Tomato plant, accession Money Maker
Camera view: tilt-top (135 deg); turntable rotation: 180 degrees
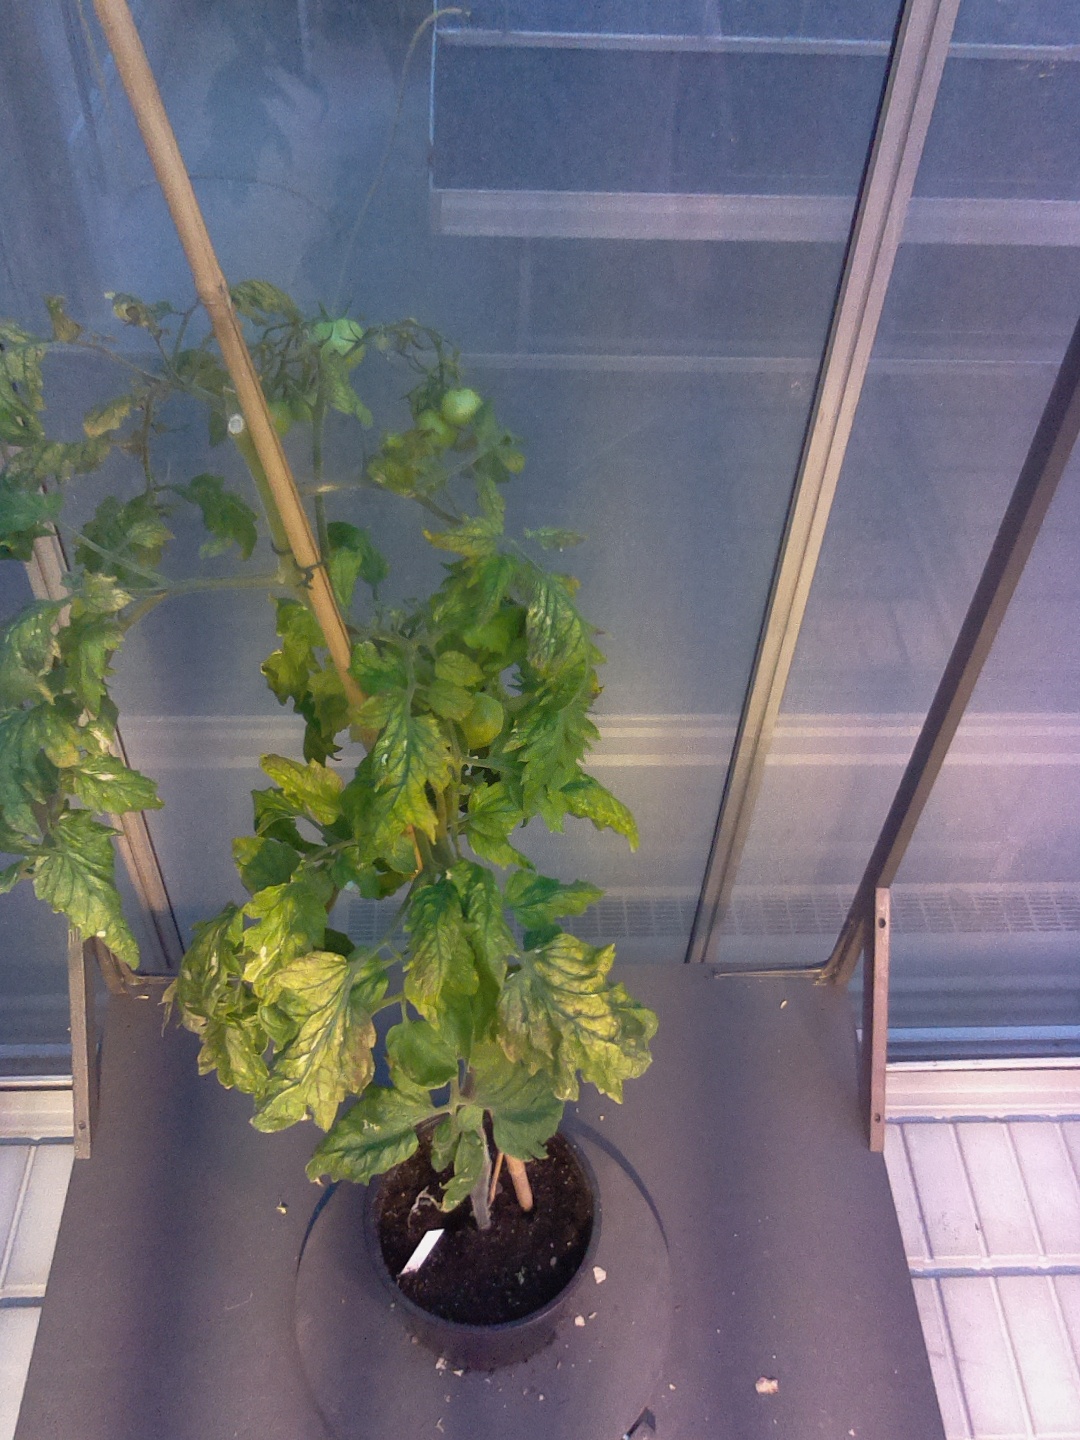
BBCH growth stage 78: 80% -90% of final fruit size